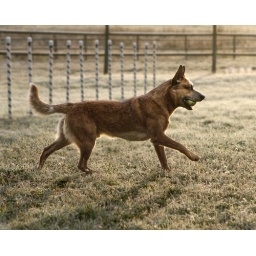
Mr. Parker taking advantage of a tennis ball in the golden light of a crisp, frosty morning.